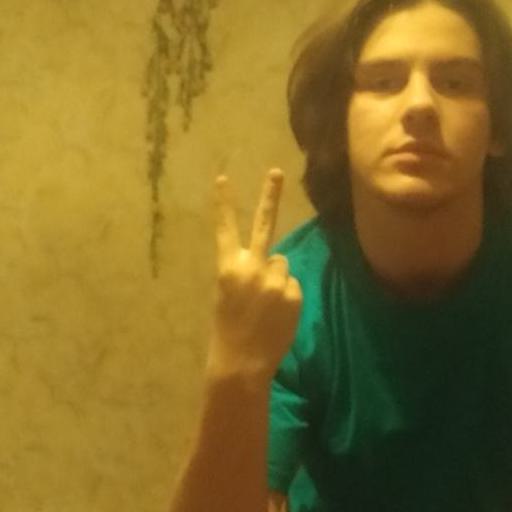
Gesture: peace_inverted